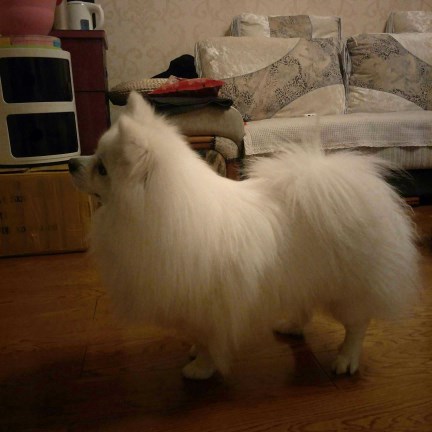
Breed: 1936-n000005-Pomeranian